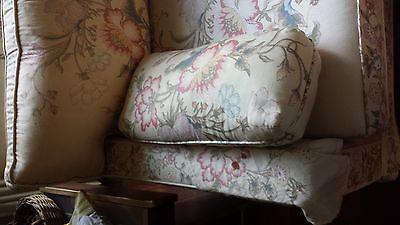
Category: sofa